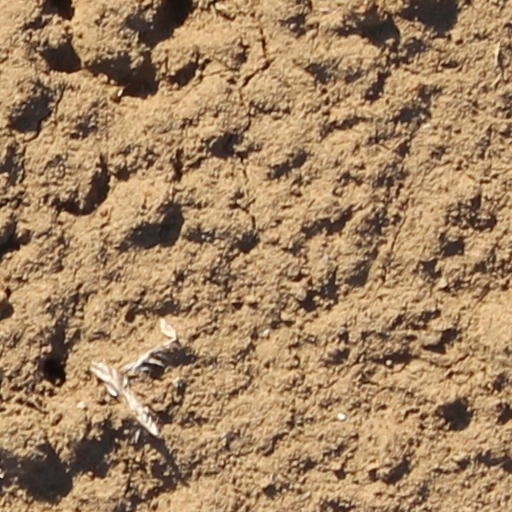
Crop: wheat